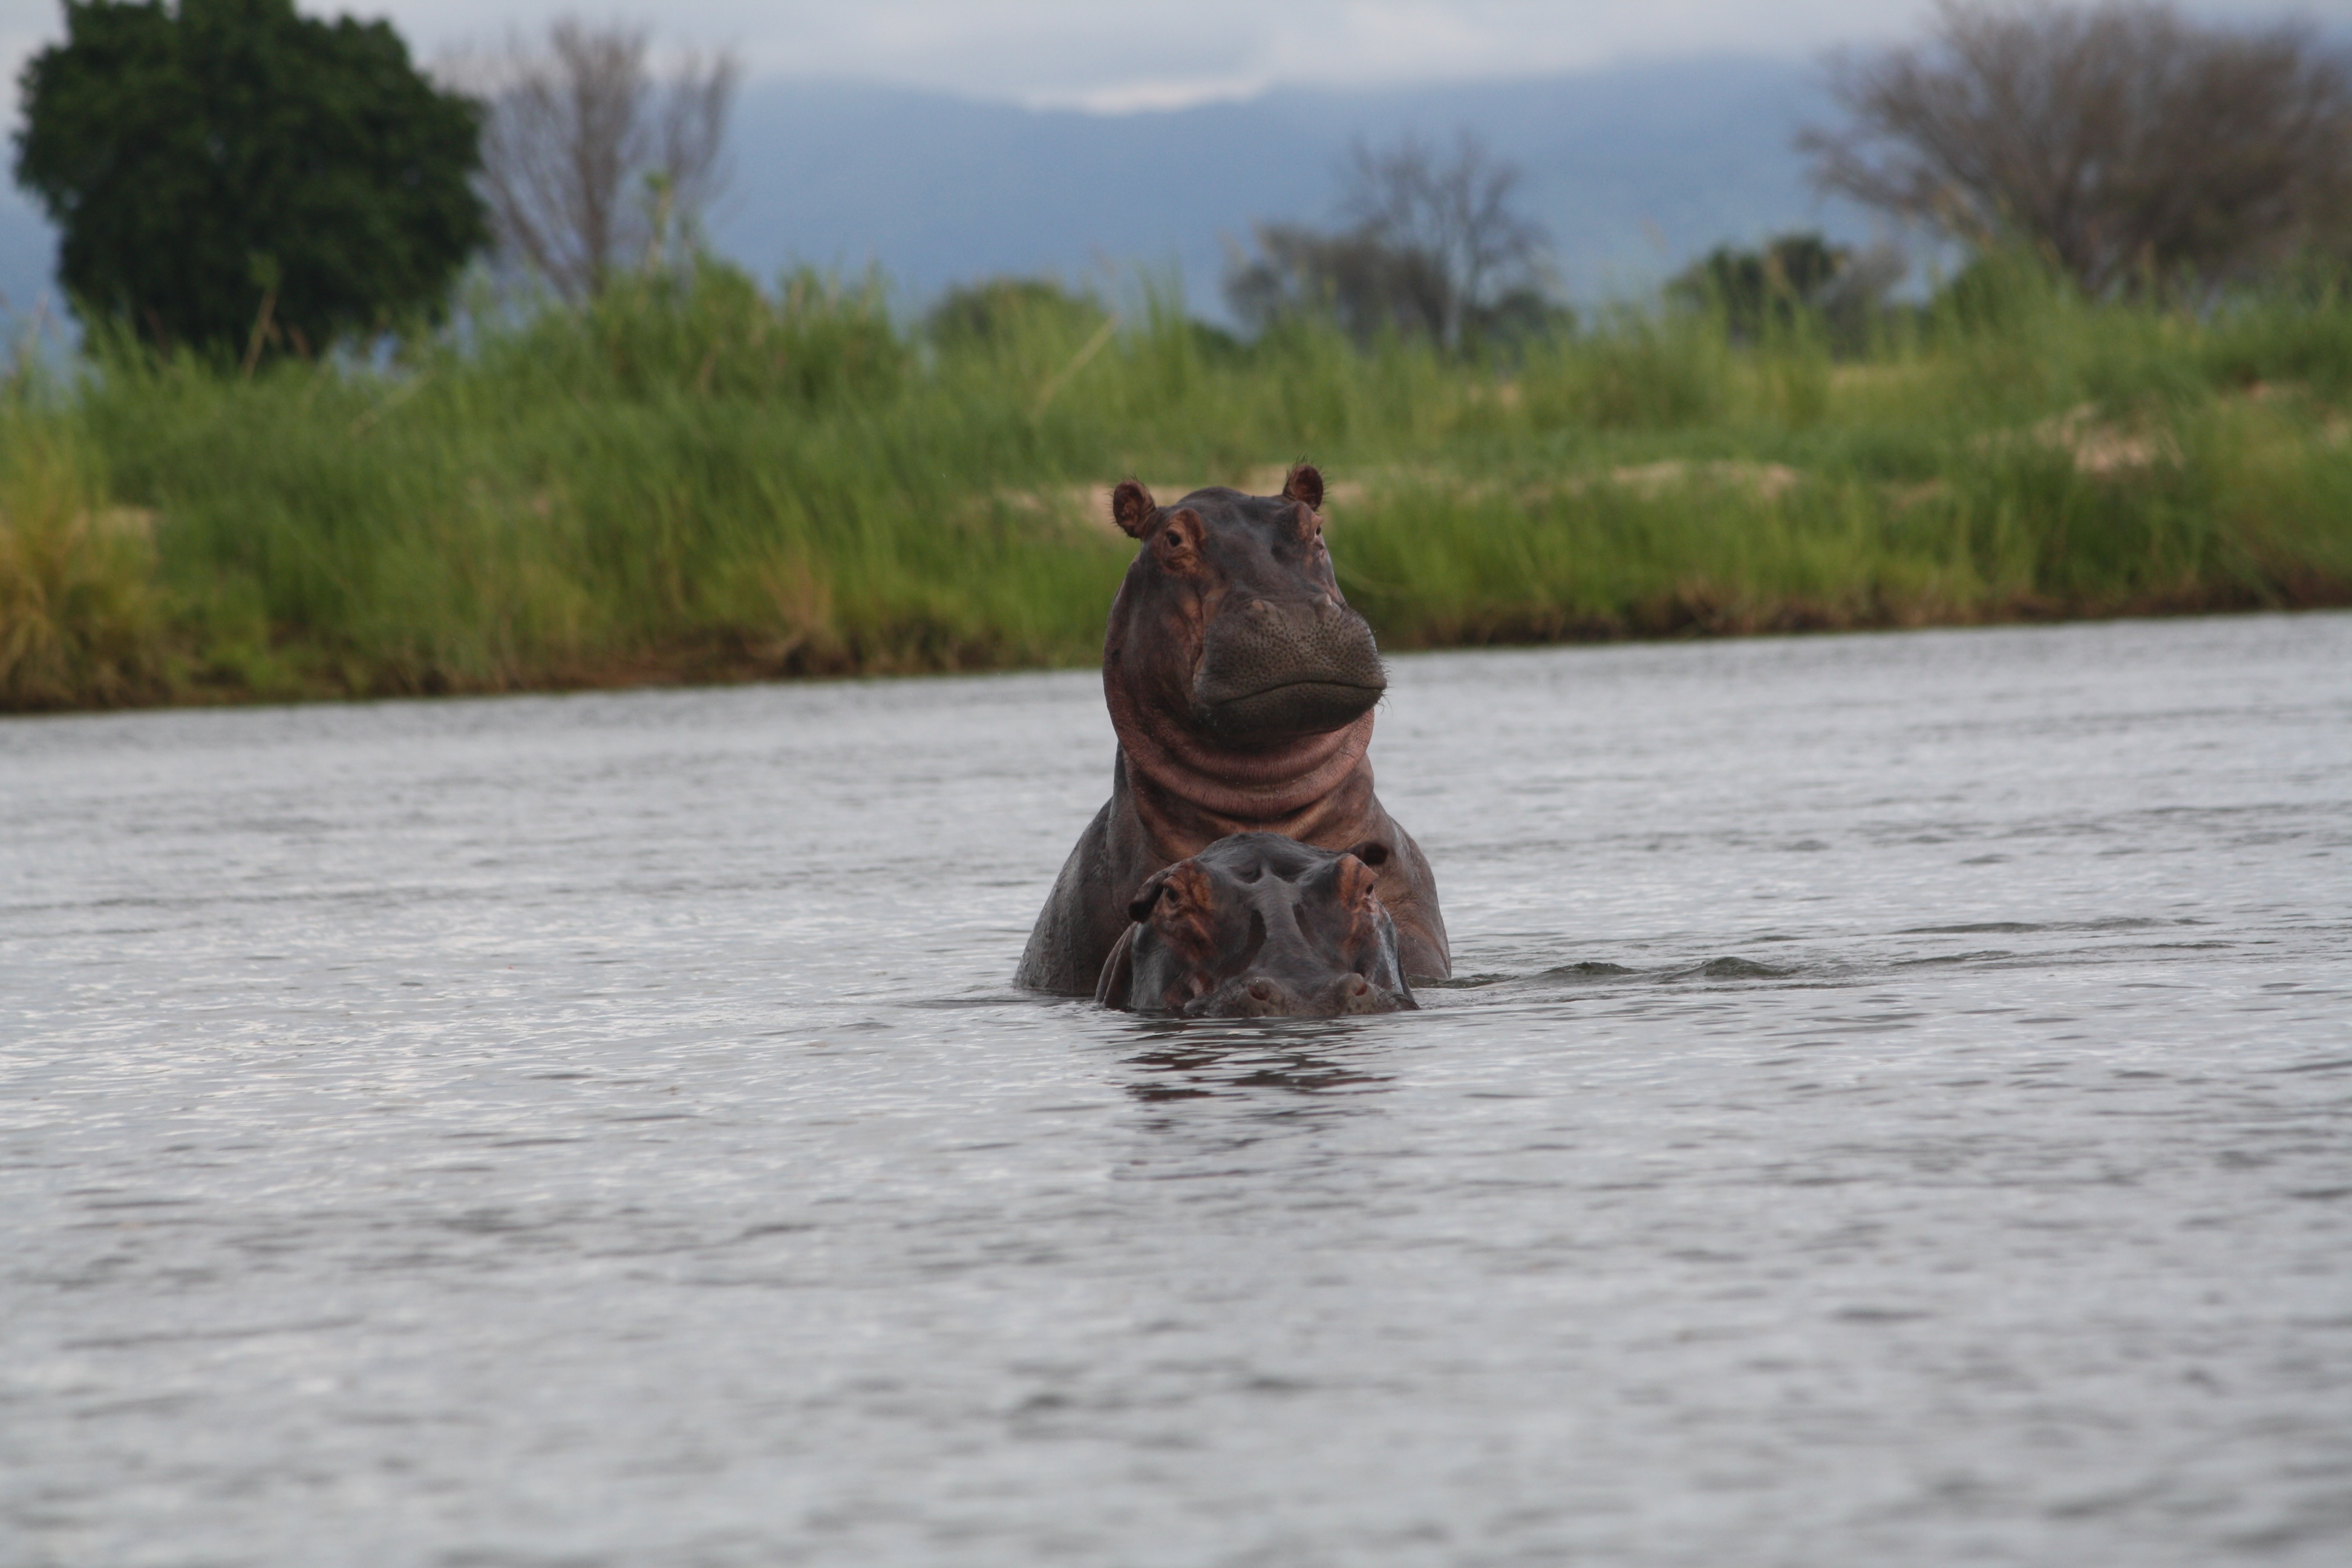
dog, mammal, vertebrate, dog like mammal